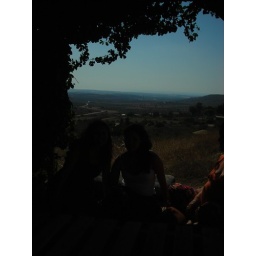
this was the best spot, pillows under the passion fruit tree with the desert wind gently blowing